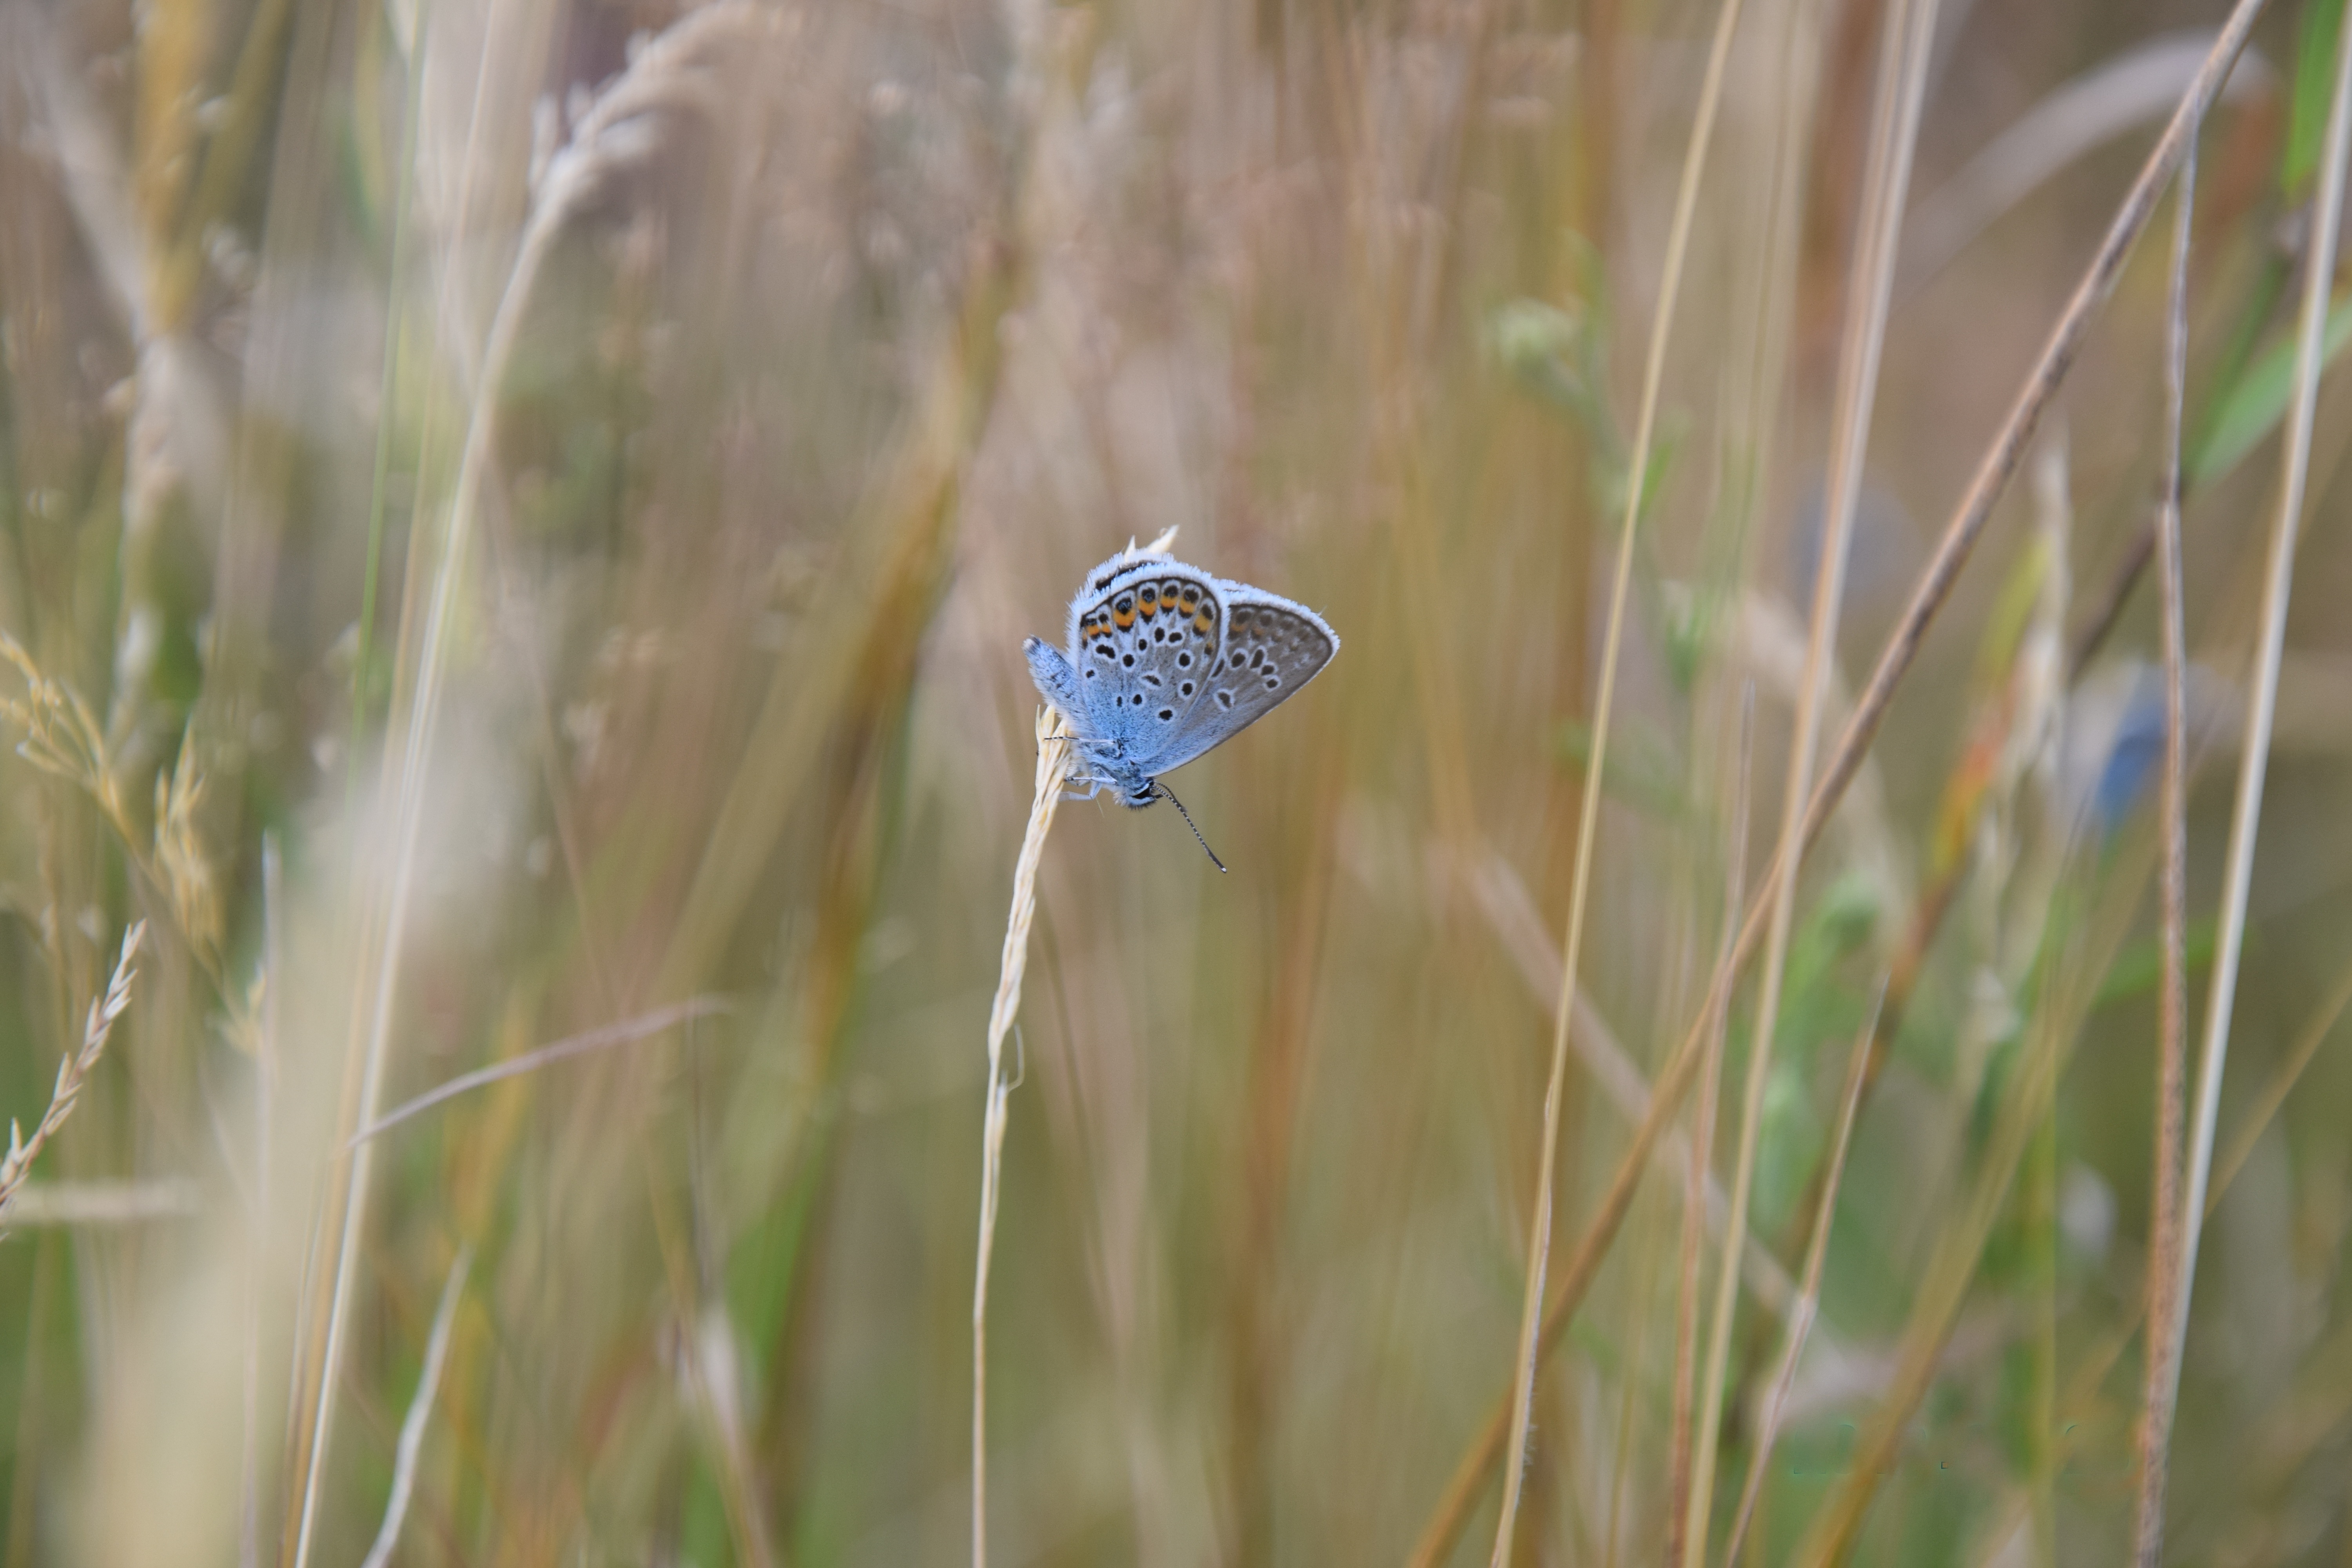
water, nature, grass, bird, meadow, prairie, flower, summer, wildlife, green, blue, butterfly, reptile, fauna, wetland, habitat, shorebird, macro photography, natural environment, grass family